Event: Nepal Earthquake
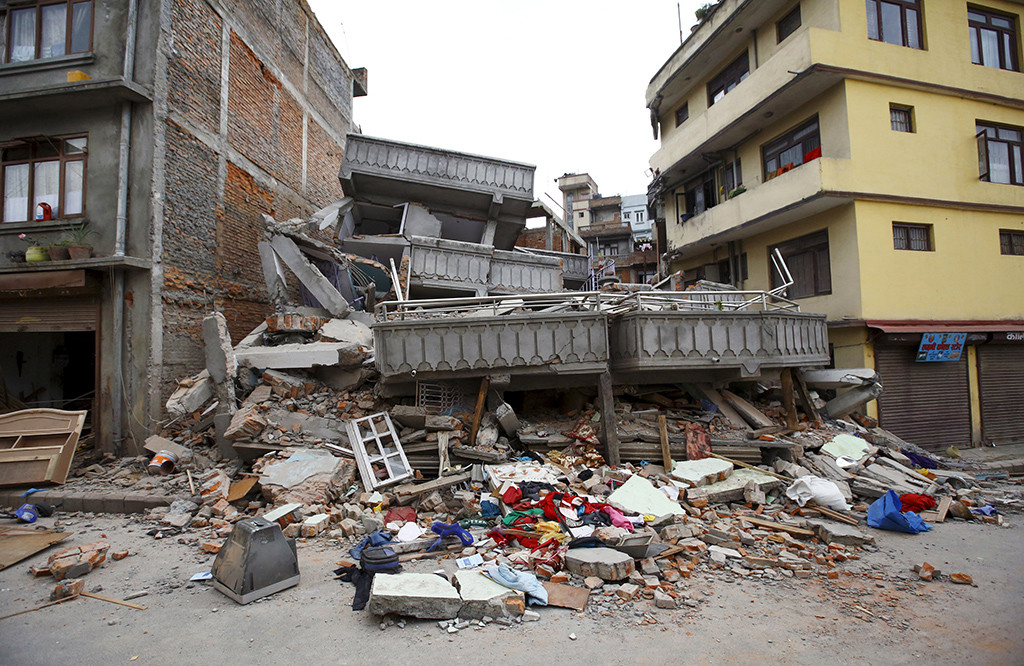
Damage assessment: damage